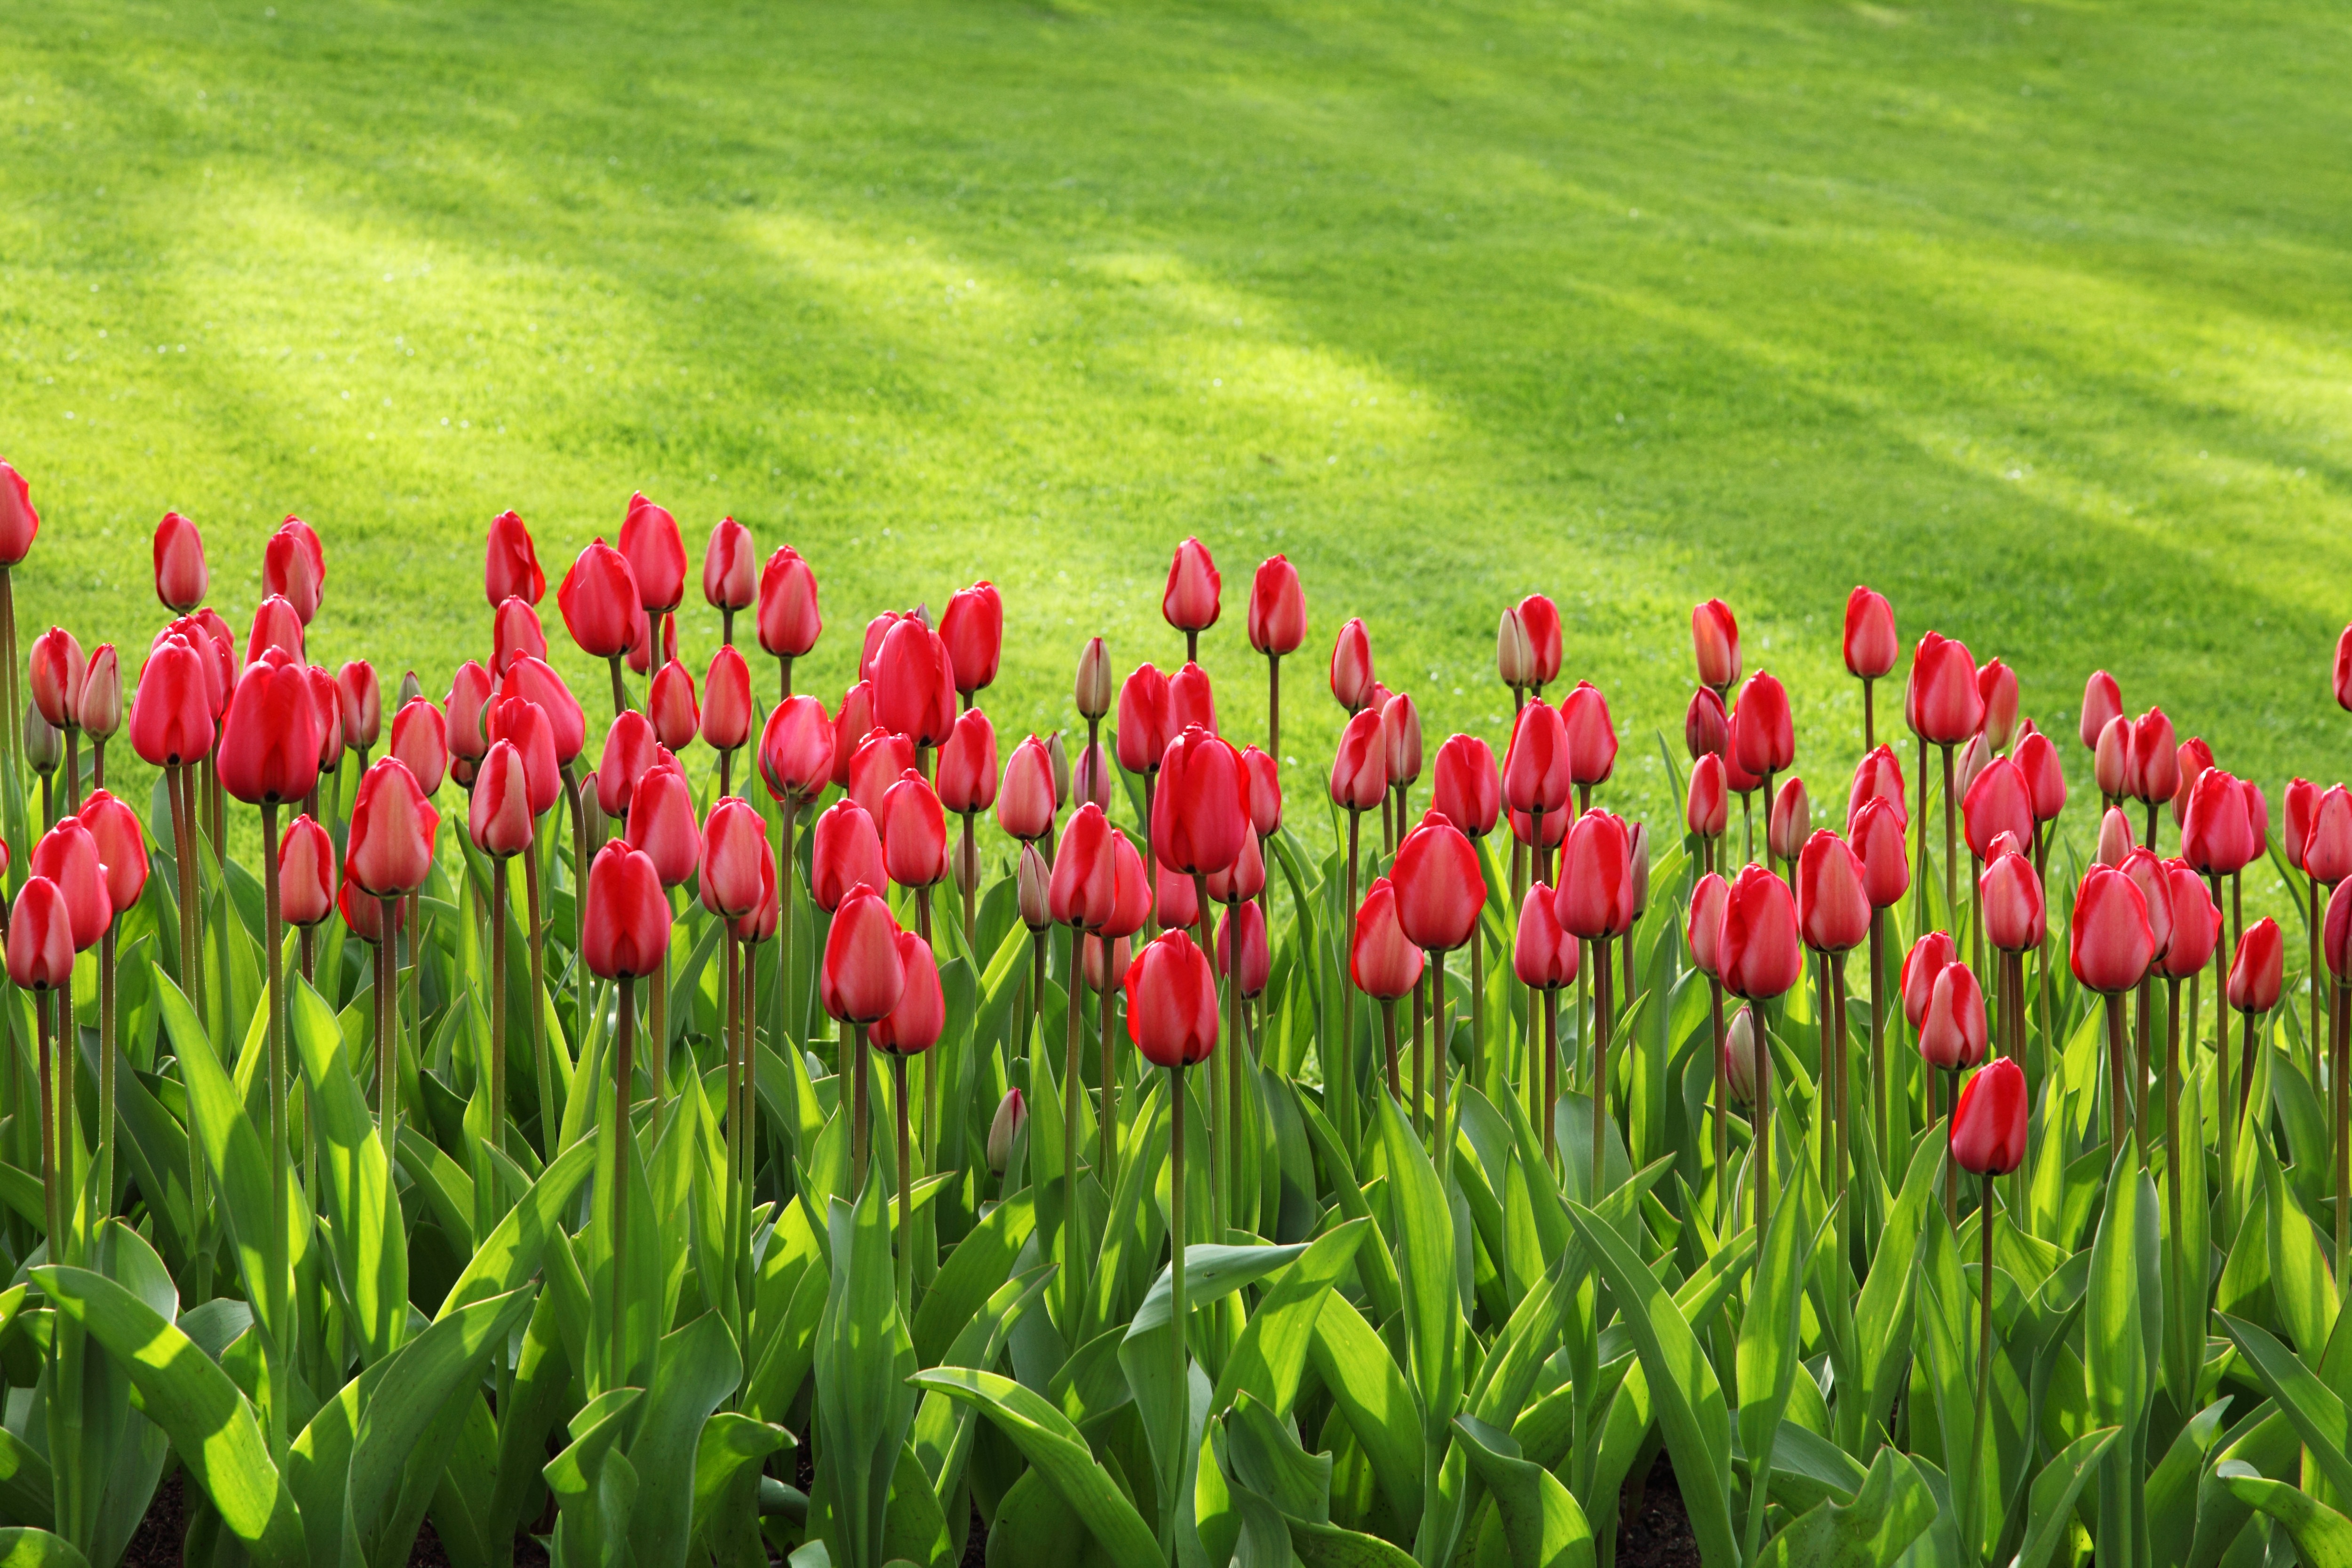
grass, blossom, group, plant, row, field, lawn, leaf, flower, bloom, tulip, spring, green, red, botany, colorful, garden, flowers, leaves, background, tulips, vibrant, flowering plant, lily family, land plant